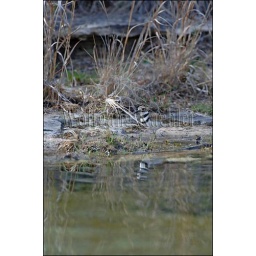
Usa, texas, hill country near hunt, killdeer along river